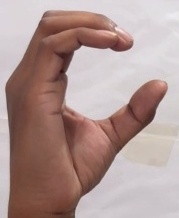
ASL sign: C